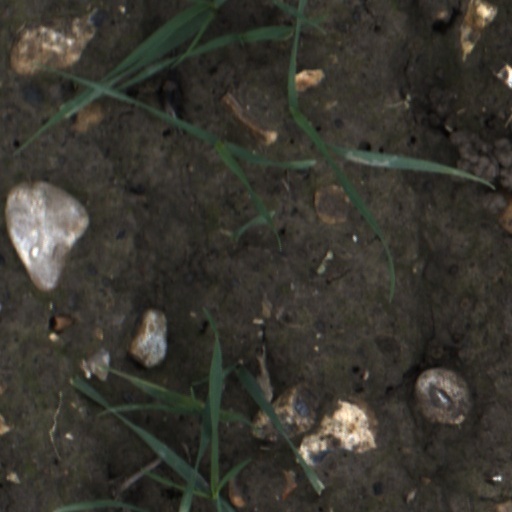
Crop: wheat